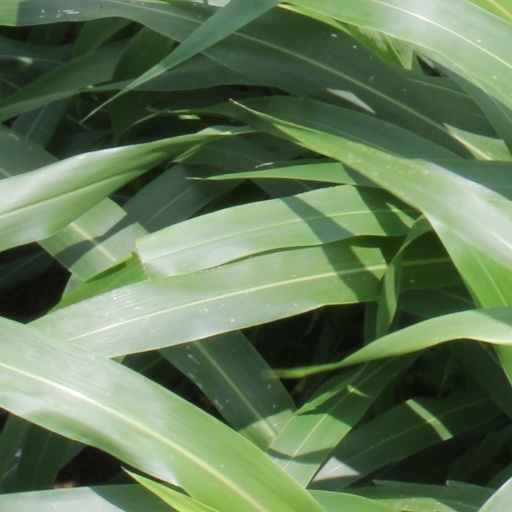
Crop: sorghum